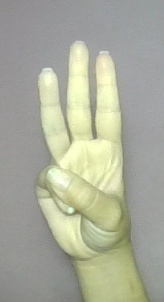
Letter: thaa